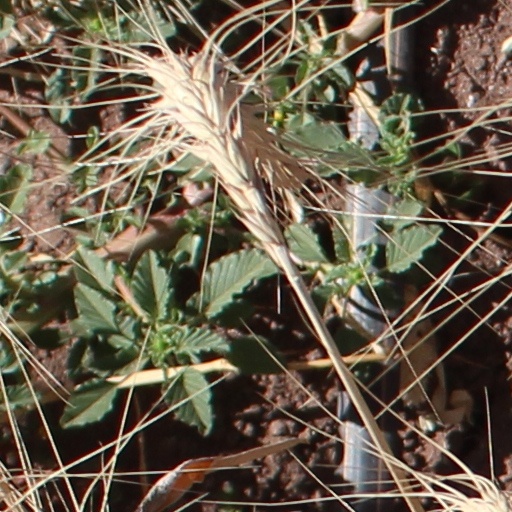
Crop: wheat